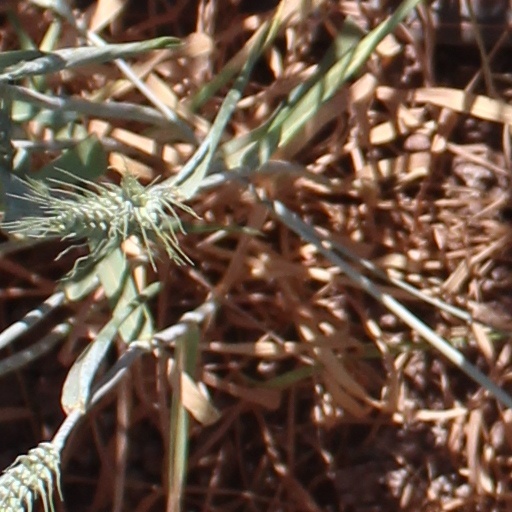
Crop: wheat